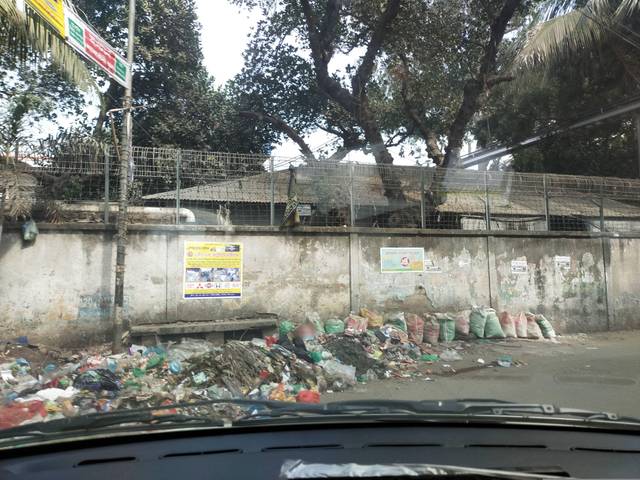
Region: Bangladesh
Coordinates: 23.821, 90.361